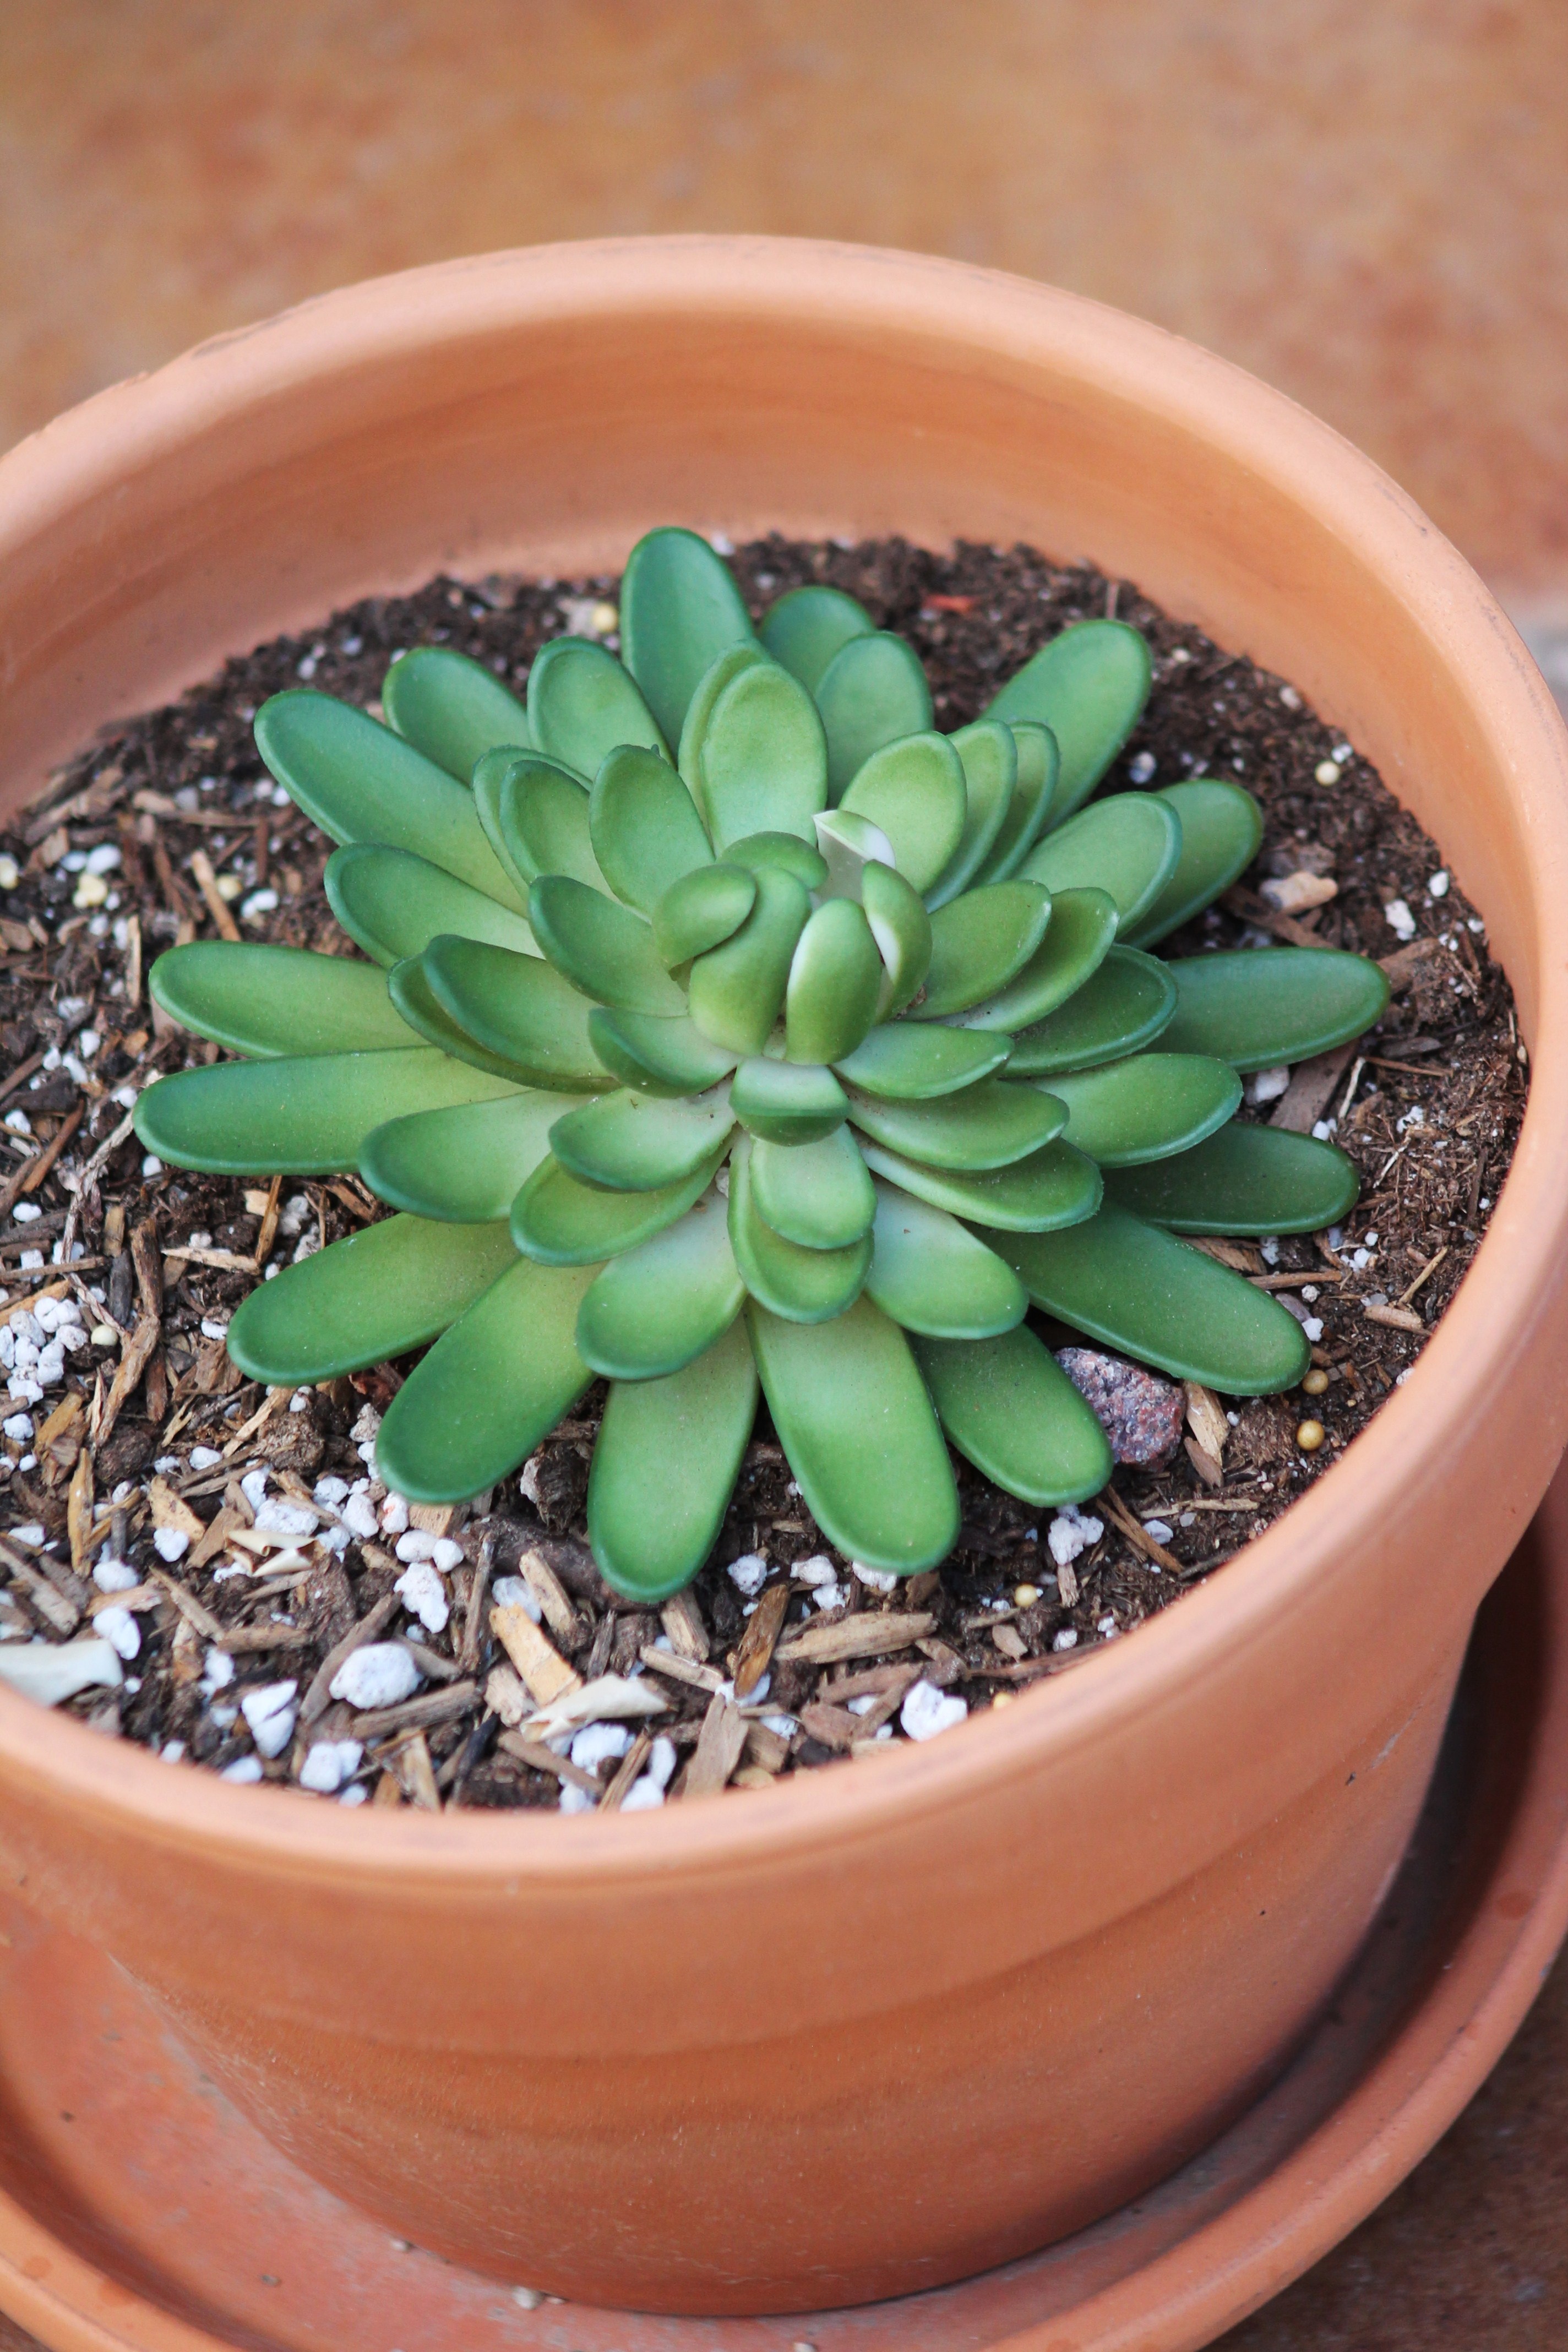
cactus, plant, flower, botany, flower pot, new mexico, plant pot, flowering plant, southwestern, amber avalona, southwestern plant, ceramic pot, patio plant, chicken and hens plant, fleshy plant, sustainable planting, oxygen plant, natural decor, green thumb, santa fe art, southwest home and garden, patio garden, land plant, hedgehog cactus